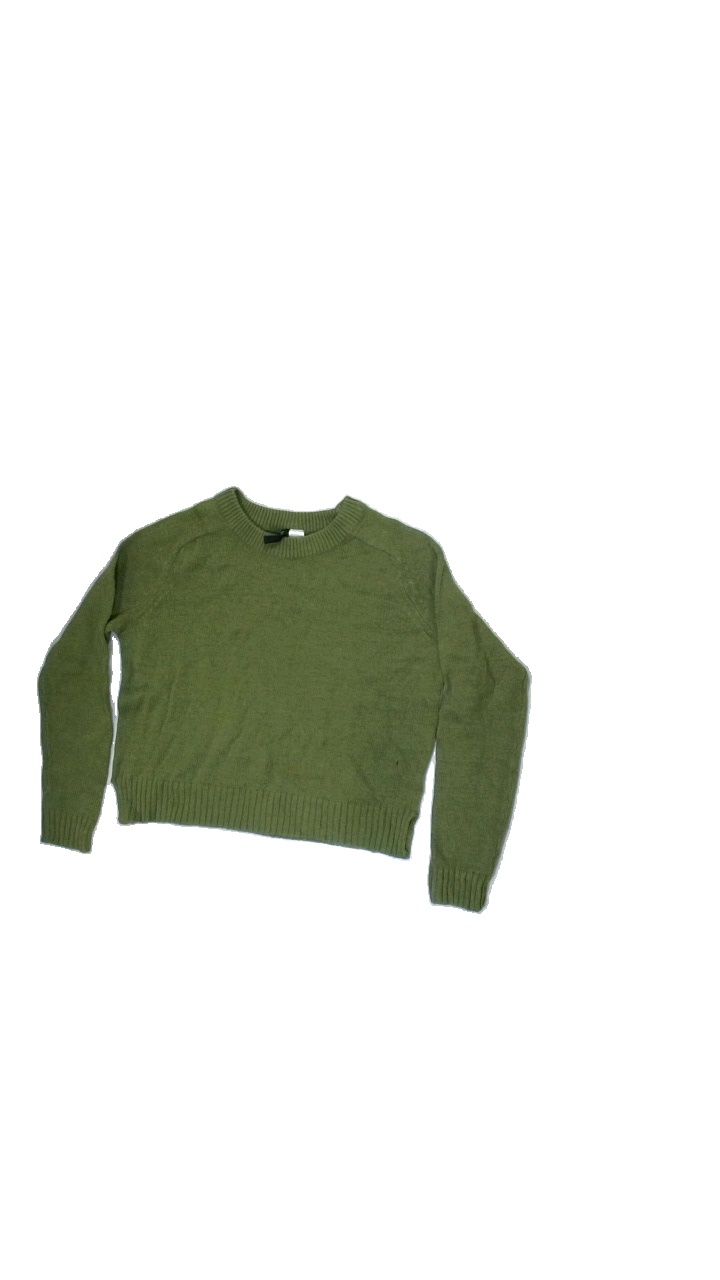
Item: Sweater (Ladies)
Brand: H&m
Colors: Green
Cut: Regular, C-collar
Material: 63%polyester 34%viscose 3%wool
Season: Autumn
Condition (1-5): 3
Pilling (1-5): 3
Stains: Minor
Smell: Major
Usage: Export
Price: <50